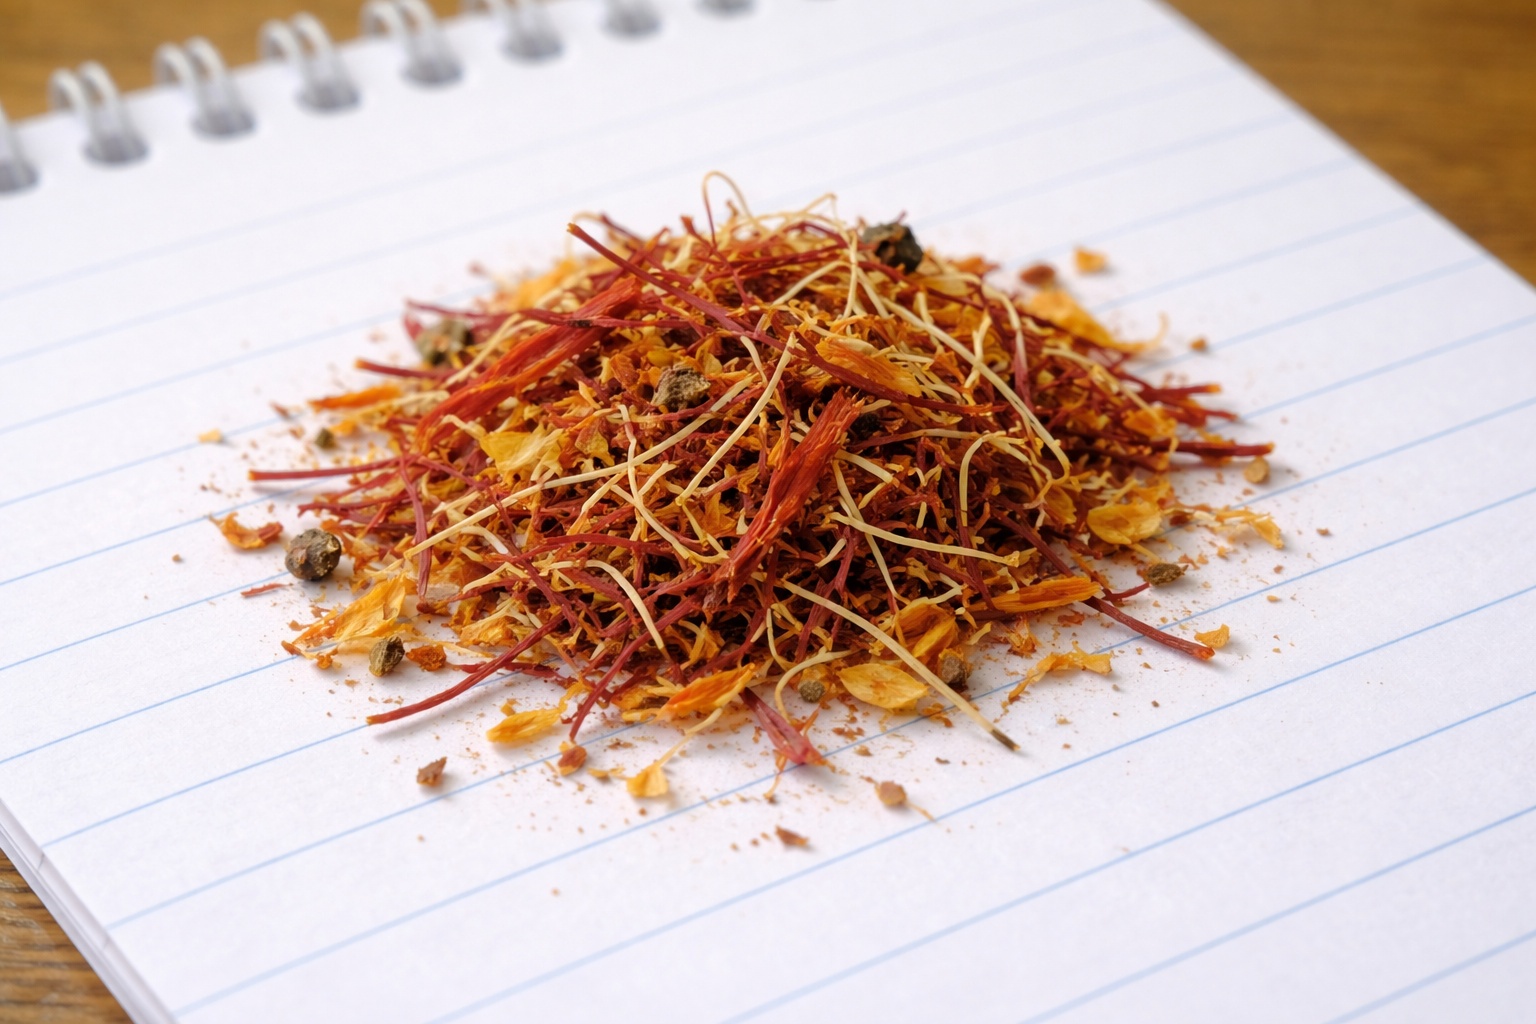
Saffron quality class: adulterated